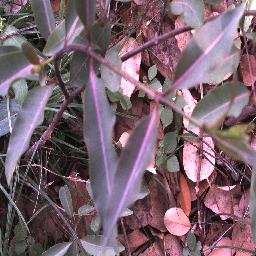
Label: rubber_vine